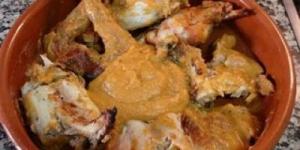
conejo a la asturiana